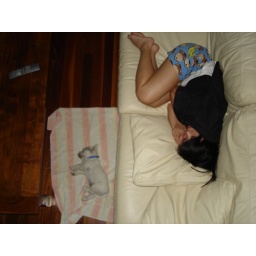
some would think there are two puppies in this house